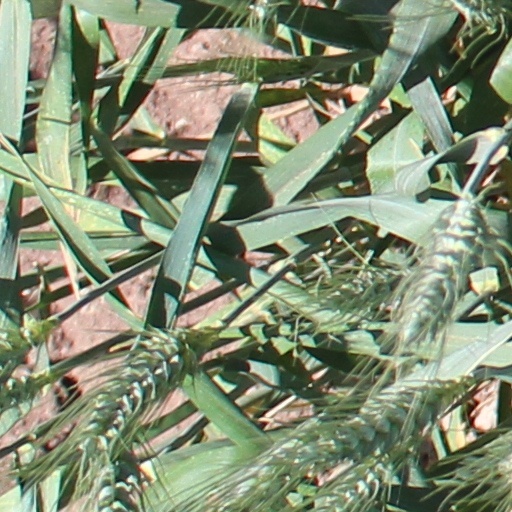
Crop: wheat